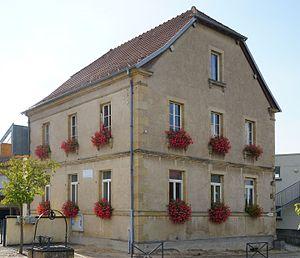
La mairie d'Échenans-sous-Mont-Vaudois.
Échenans-sous-Mont-Vaudois est une commune française située dans le département de la Haute-Saône, en région Bourgogne-Franche-Comté.